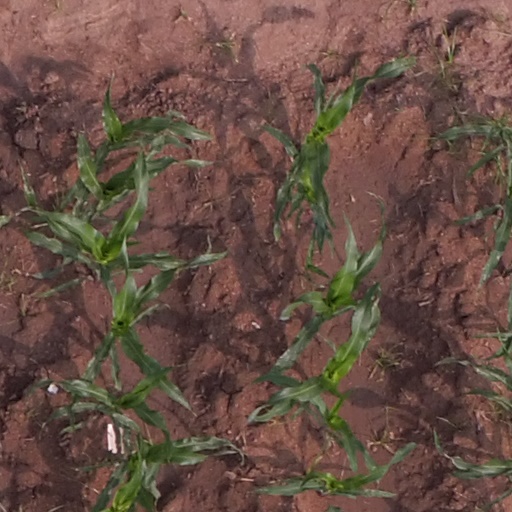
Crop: maize; corn